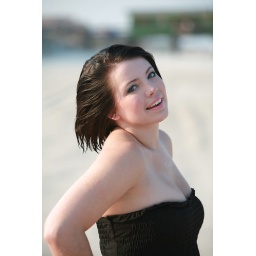
Randi on the beach in a wet dress